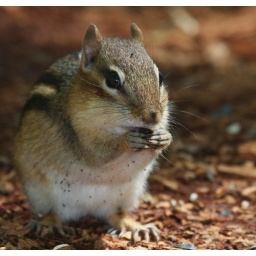
Chipmunk eating something in the shadowy forest